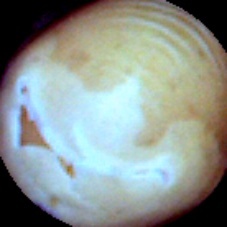
Label: Skin-damaged